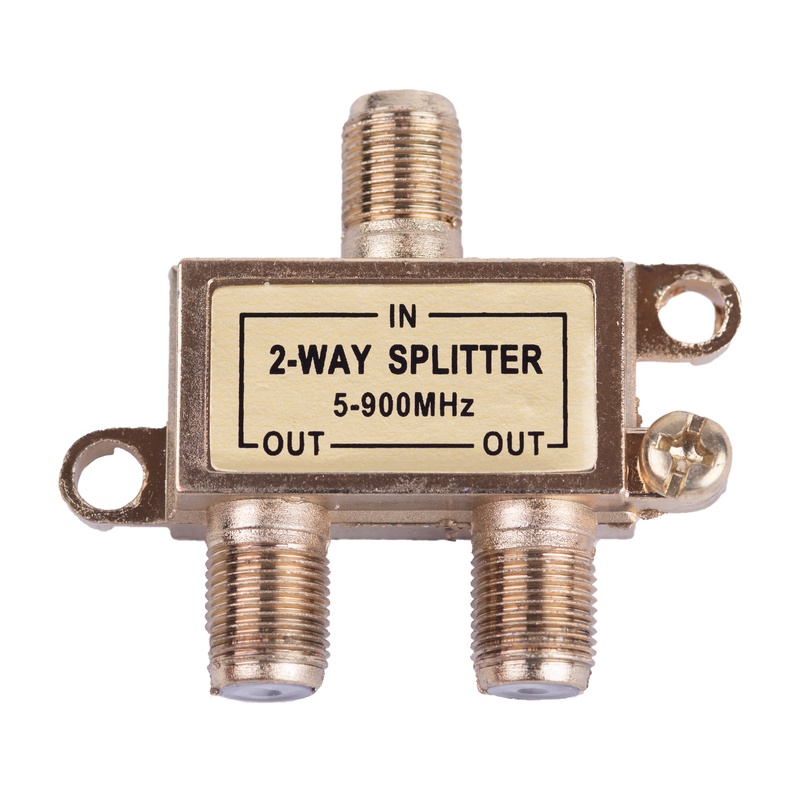
Monster Just Hook It Up 2 Way Coax Splitter 75 ohm 900 MHz 1 pk
Monster is now the world's leading manufacturer of high performance cables that connect audio/video components for home, car and professional use as well as computers and computer games. Monster Cable is an indispensable component for music lovers, audiophiles, recording studios, sound professionals, musicians, custom-installers and home theatre enthusiasts. Monster's audio cables increase the clarity, dynamics and power of the audio signals that travel through them. Monster video cables deliver the sharpest, clearest picture possible with naturally vivid color from traditional and digital television, projectors, home theatre and satellite systems.
Brand: VANCO INTERNATIONAL LLC
Category: Electronics > Components > Splitters